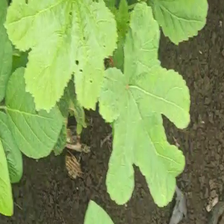
Weed species: Little_Mallow(Malva parviflora)